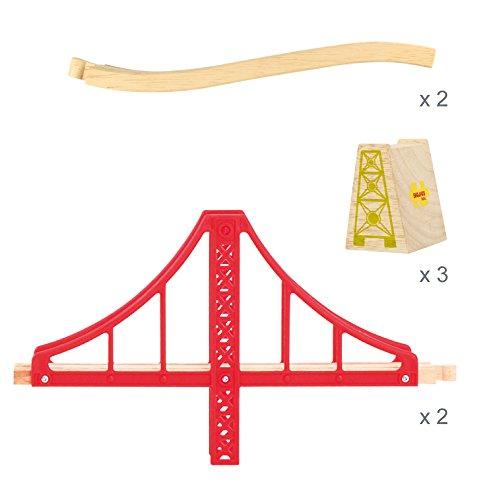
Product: Bigjigs Rail Double Suspension Bridge - Other Major Wooden Rail Brands are Compatible
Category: Toys & Games | Play Vehicles | Play Trains & Railway Sets | Train Sets
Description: One of the biggest and grandest wooden bridges in our extensive range.
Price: $23.73
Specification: ProductDimensions:20.7x2.4x7.9inches|ItemWeight:1.83pounds|ShippingWeight:1.63pounds(Viewshippingratesandpolicies)|DomesticShipping:ItemcanbeshippedwithinU.S.|InternationalShipping:ThisitemcanbeshippedtoselectcountriesoutsideoftheU.S.LearnMore|ShippingAdvisory:Thisitemmustbeshippedseparatelyfromotheritemsinyourorder.Additionalshippingchargeswillnotapply.|ASIN:B001643C54|Itemmodelnumber:BJT136|Manufacturerrecommendedage:36months-12years